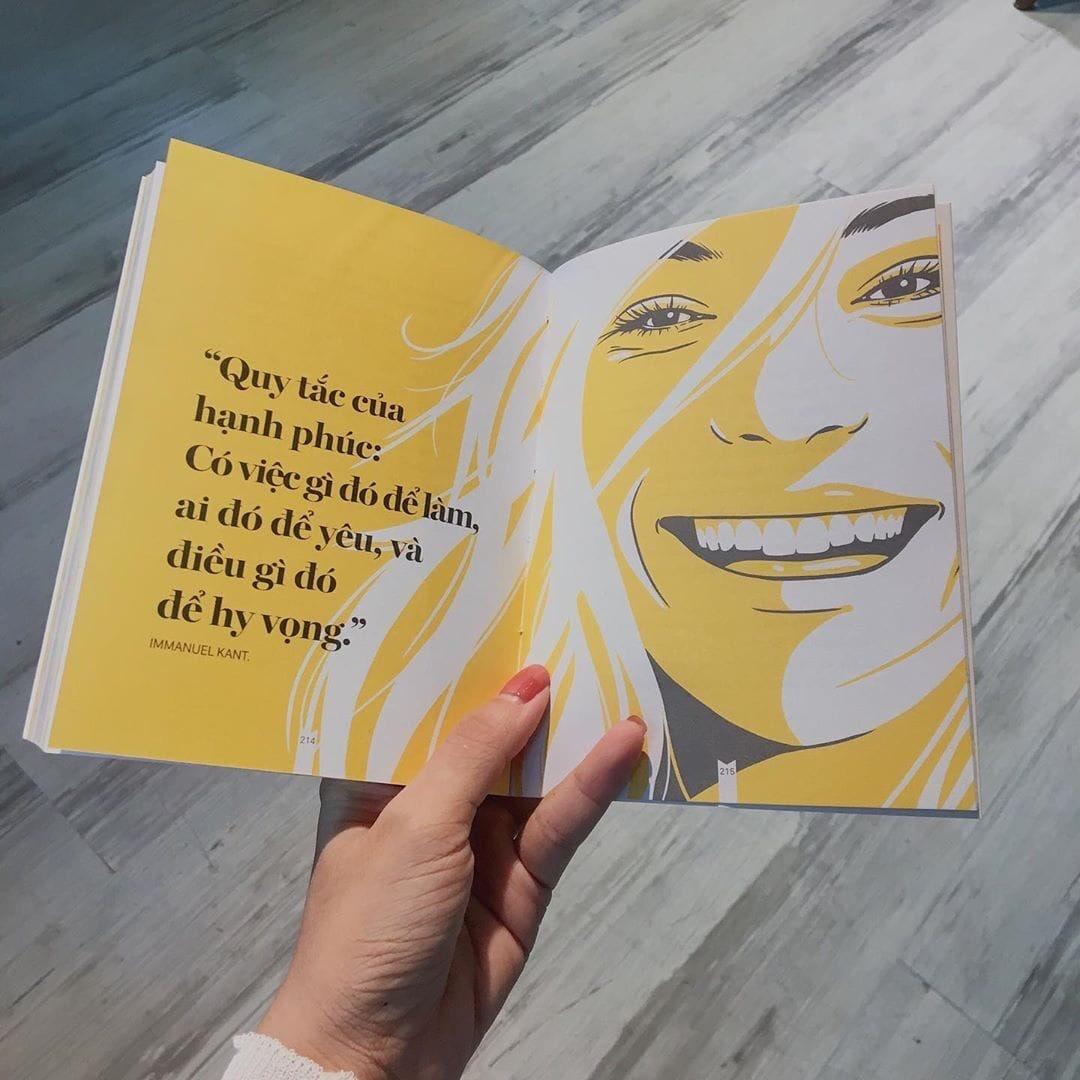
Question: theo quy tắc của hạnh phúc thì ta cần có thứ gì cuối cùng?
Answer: ta cần có điều gì đó để hi vọng